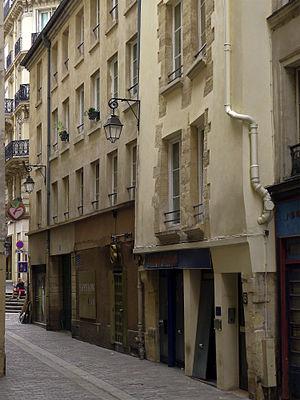
Rue des Anglais - Paris V
La rue des Anglais est une voie située dans le quartier de la Sorbonne du 5ᵉ arrondissement de Paris.